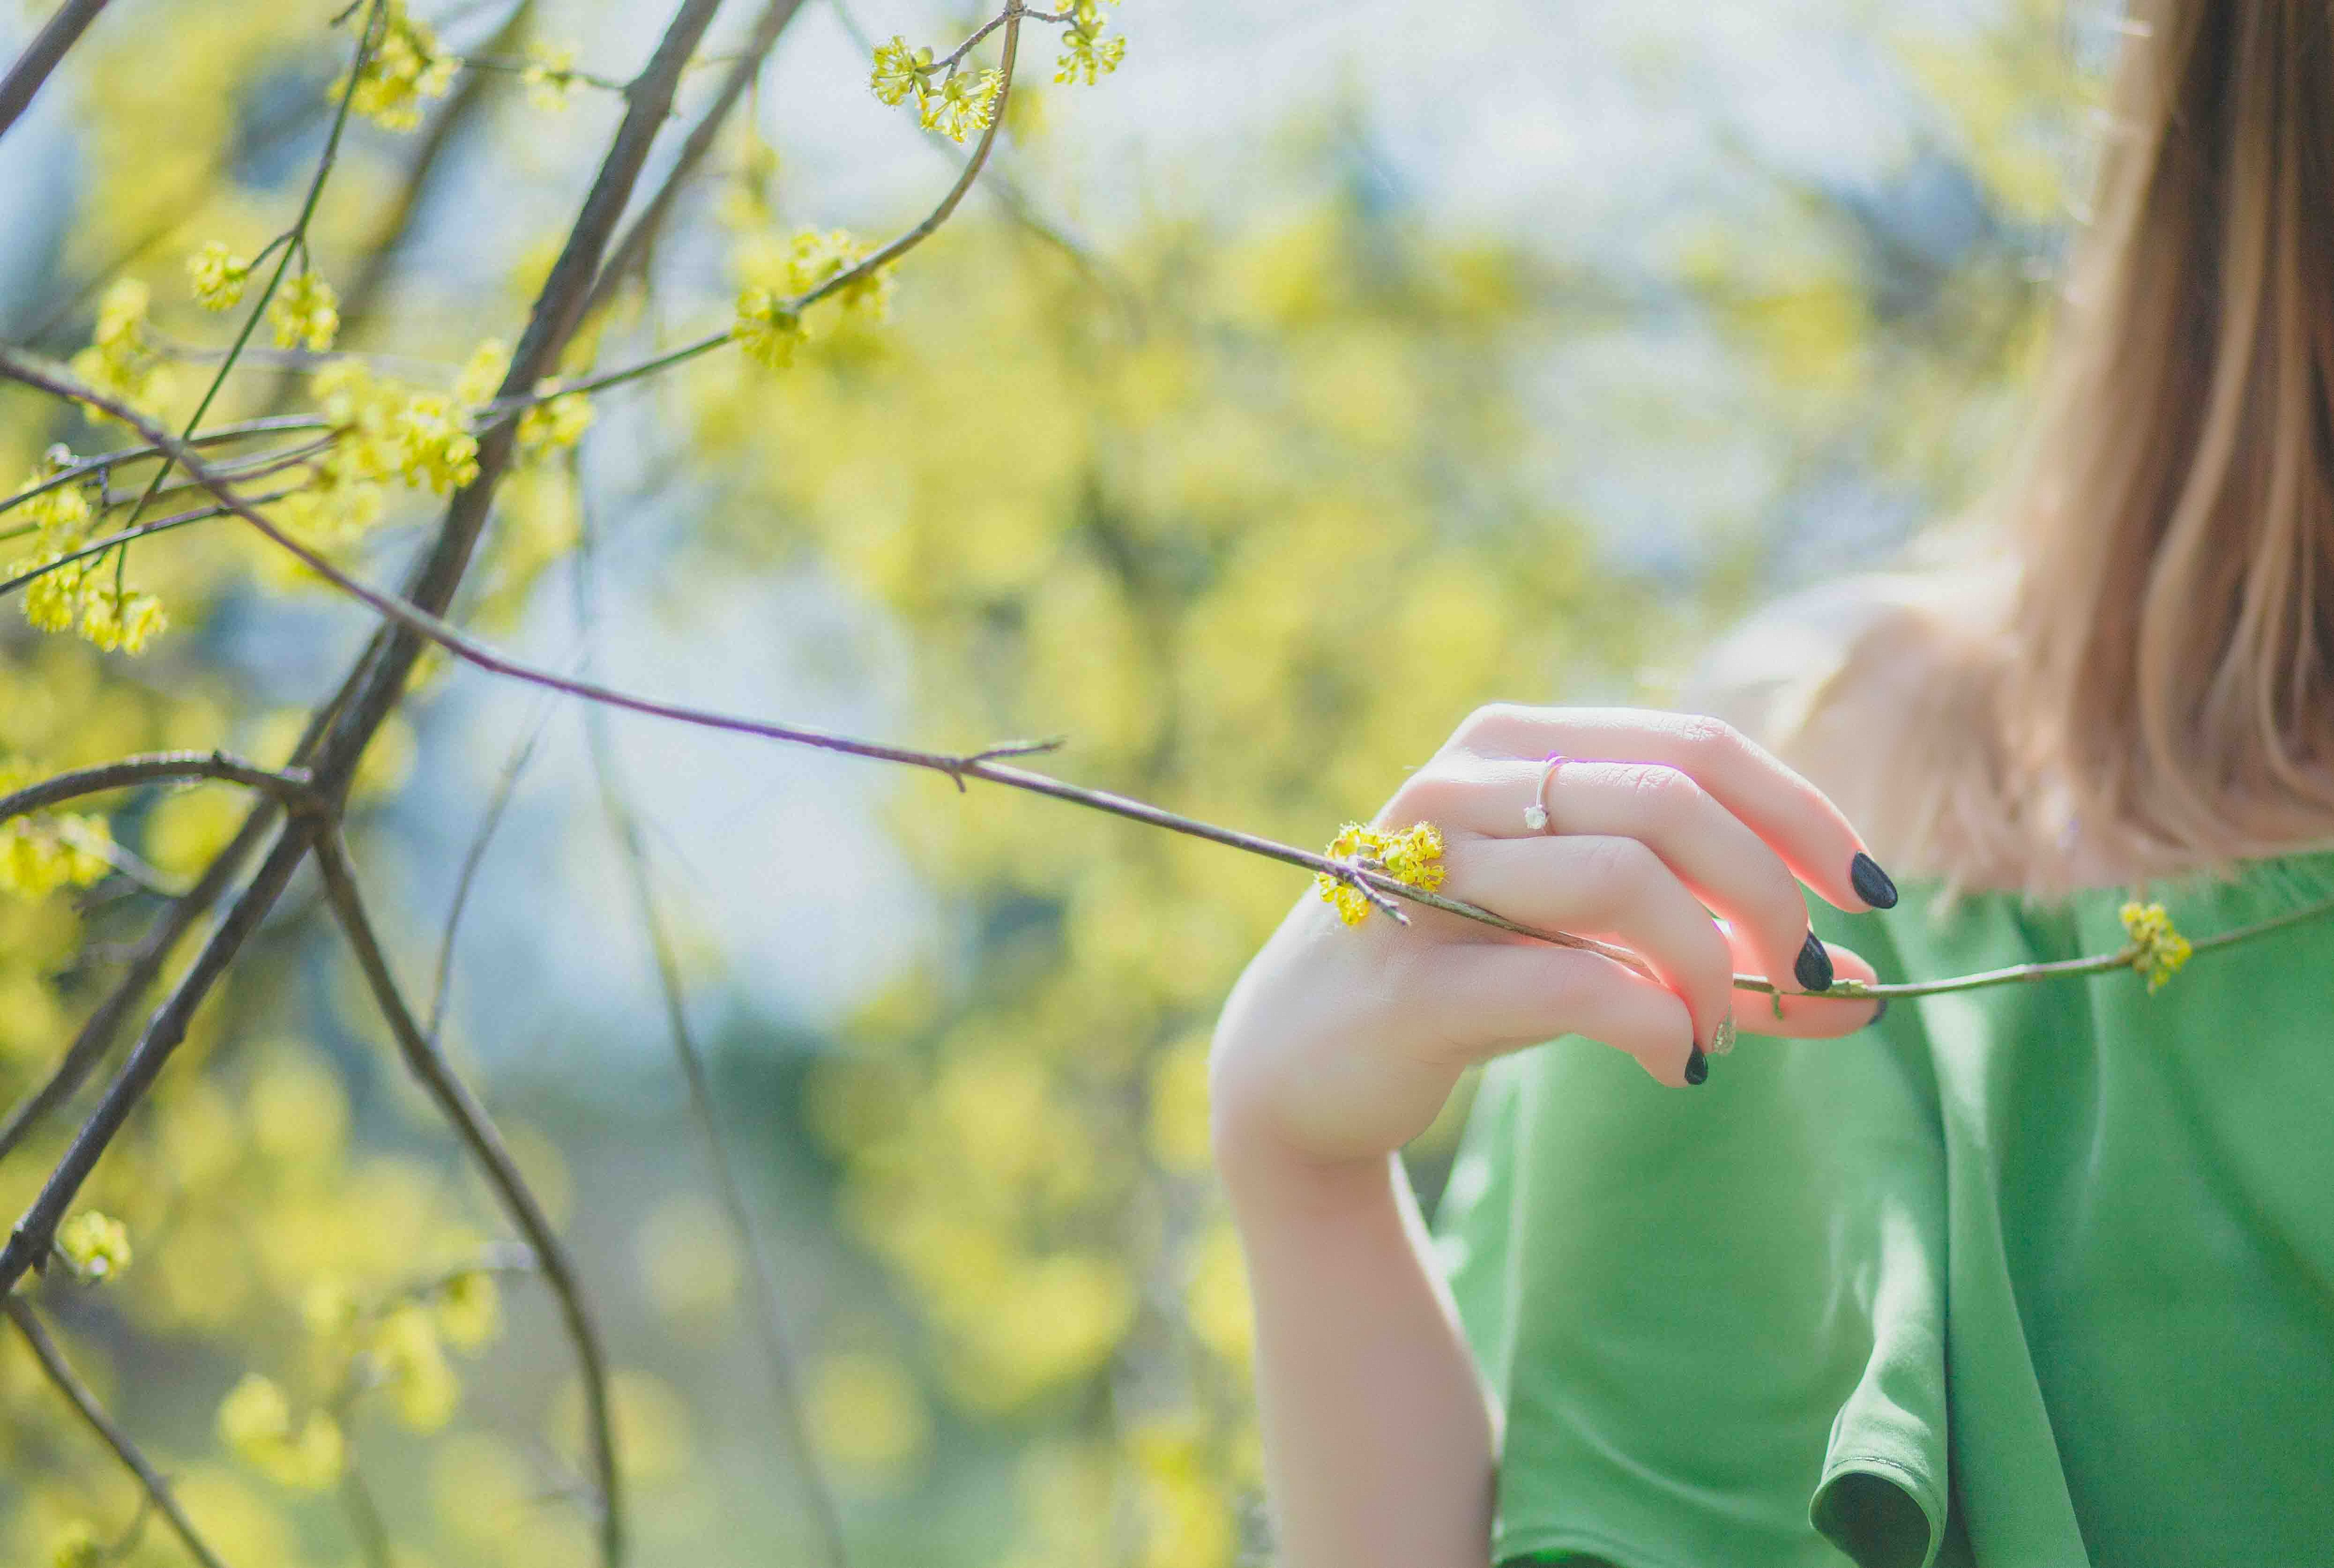
People in nature, nature, green, yellow, leaf, grass, tree, spring, blond, branch, hand, joint, sunlight, shoulder, plant, summer, smile, photography, neck, flower, fashion accessory, forest, twig